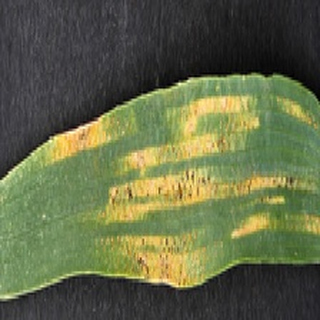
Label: wheat_yellow_rust